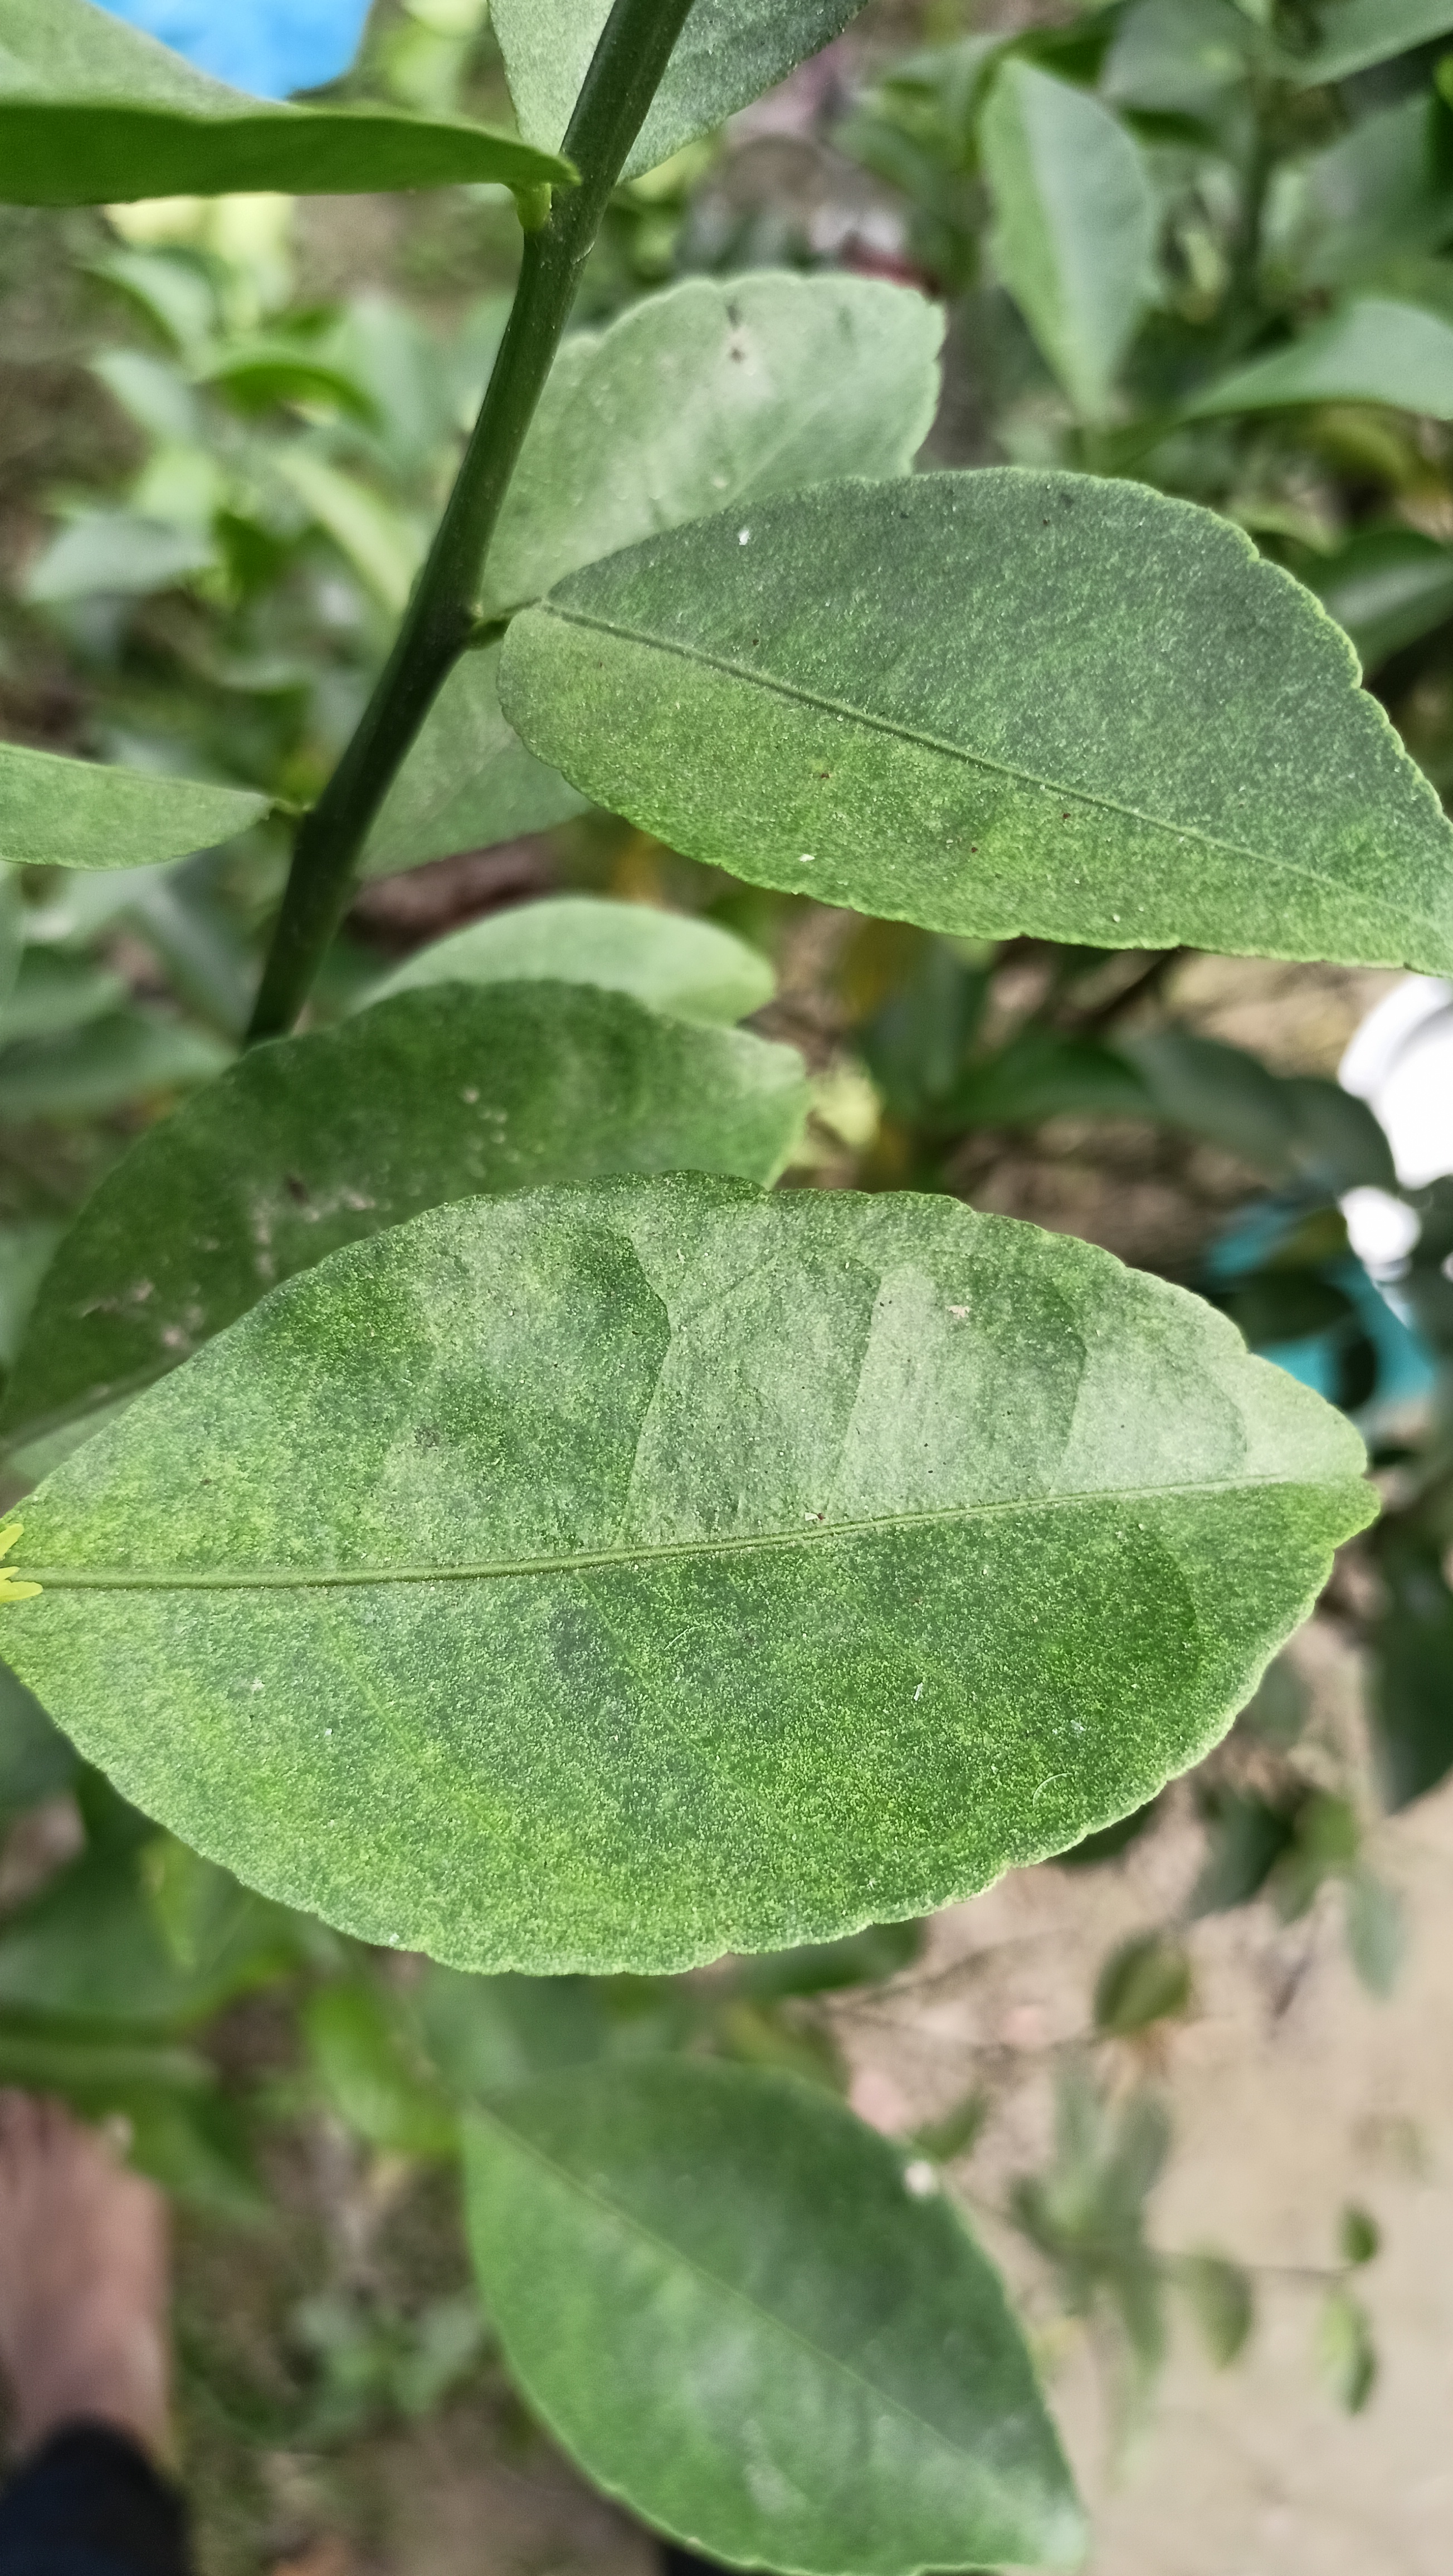
Mandarin leaf variety: China Mishti